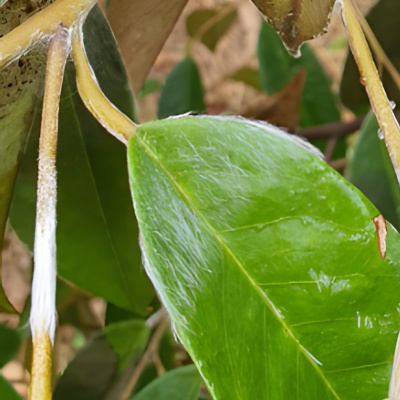
Label: Leaf_Rhizoctonia